Raid on Baltischport

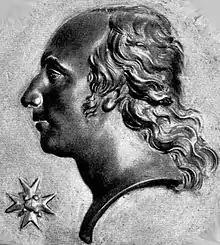
Rudolf Cederström

After a stormy journey from Karlskrona, Cederström arrived on the morning of 17 March with 2 frigates to Paldiski. Upon arriving, there was no Russian fleet to be seen. Despite this, he let the 50–60 man force disembark the ships in order to storm the small fortress there under the command of de Roberty. Despite being outnumbered by at least 6:1, he succeeded, and after a short shelling of the fortress he forced it to surrender, after which he demanded 4,000 rubles in "" (ransom) from the city. He also burned all the storehouses with ship building materials and disabled the 49 cannons inside the fortress.